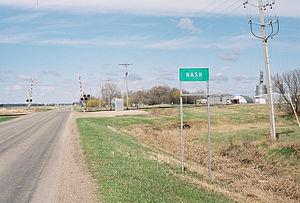
Nash est une census-designated place située dans le comté de Walsh, dans l’État du Dakota du Nord, aux États-Unis. Sa population s’élevait à 32 habitants lors du recensement de 2010.